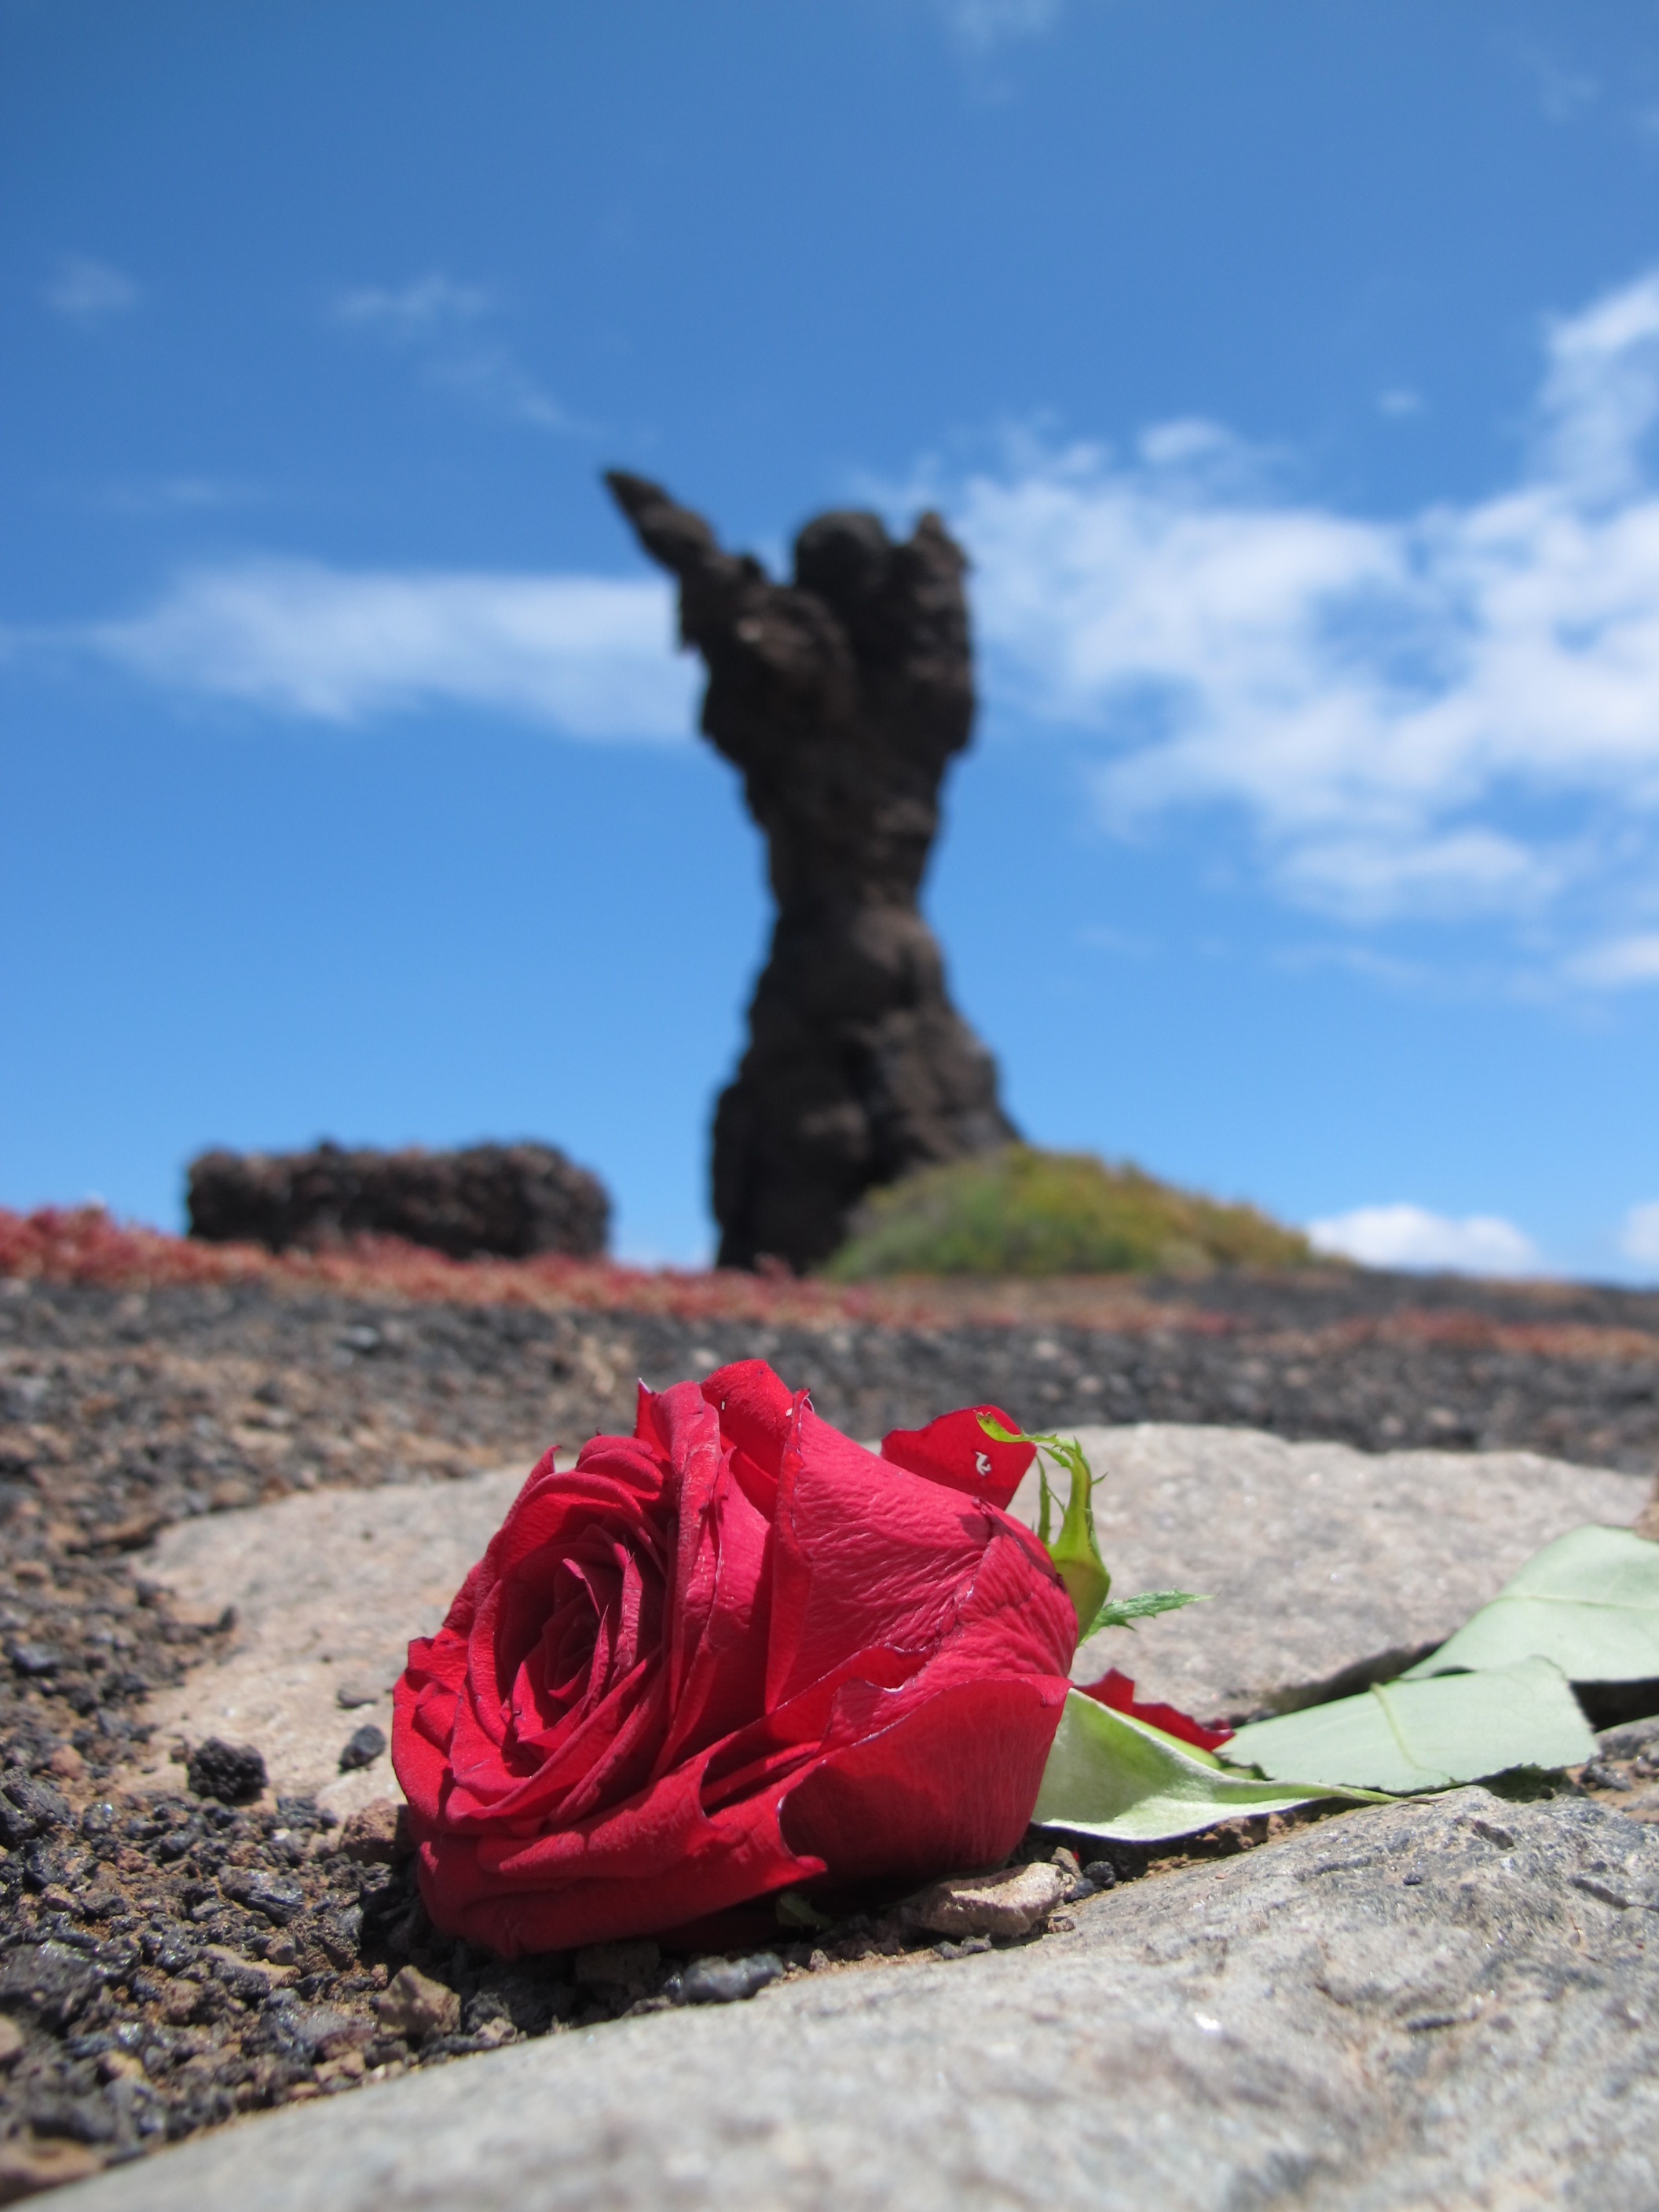
sea, rock, plant, sky, flower, red, sculpture, rosa, pic n